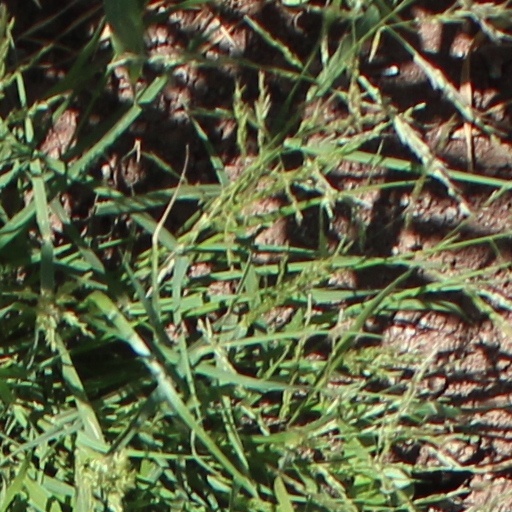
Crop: wheat